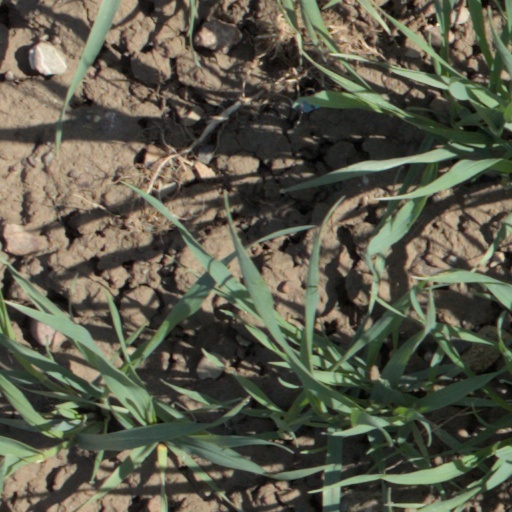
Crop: wheat